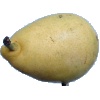
Label: Pear 2